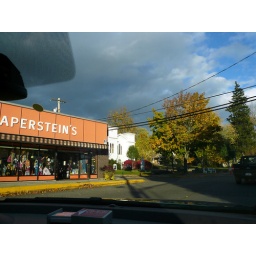
instead we found colorful signs in little towns